Malešov

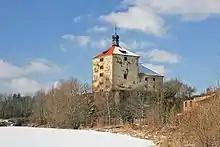
Malešov Fortress

The Malešov Fortress is a notable medieval monument. It was probably built in the first half of the 14th century. During the Thirty Years' War, it was abandoned, but in 1666, it became the administrative centre of the estate, then owned by the Sporck family. In the 1820s, Empire style modifications were made. From the mid-19th century, the fortress area fell into disrepair and was abandoned. In 1850, one tower collapsed. At the end of the 19th century, the remains of the residential building were removed. The surviving core of the fortress was repaired in 2002–2003. It is one of the largest preserved residential towers of Czech fortresses.